Mexican featherwork

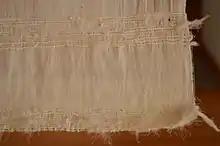
Close up of a cloth woven in cotton and feathers at the Centro Cultural de España en México in Mexico City

The Florentine Codex gives information about how feather works were created. The amantecas had two ways of creating their works. One was to secure the feathers in place using agave cord for three-dimensional objects such as fly whisks, fans, bracelets, headgear and other objects. The second and more difficult was a mosaic type technique, which the Spanish also called "feather painting." These were done principally on feather shields and cloaks for idols. Feather mosaics were arrangements of minute fragments of feathers from a wide variety of birds, generally worked on a paper base, made from cotton and paste, then itself backed with amate paper, but bases of other types of paper and directly on amate were done as well. These works were done in layers with "common" feathers, dyed feathers and precious feathers. First a model was made with lower quality feathers and the precious feathers found only on the top layer. The adhesive for the feathers in the Mesoamerican period was made from orchid bulbs.